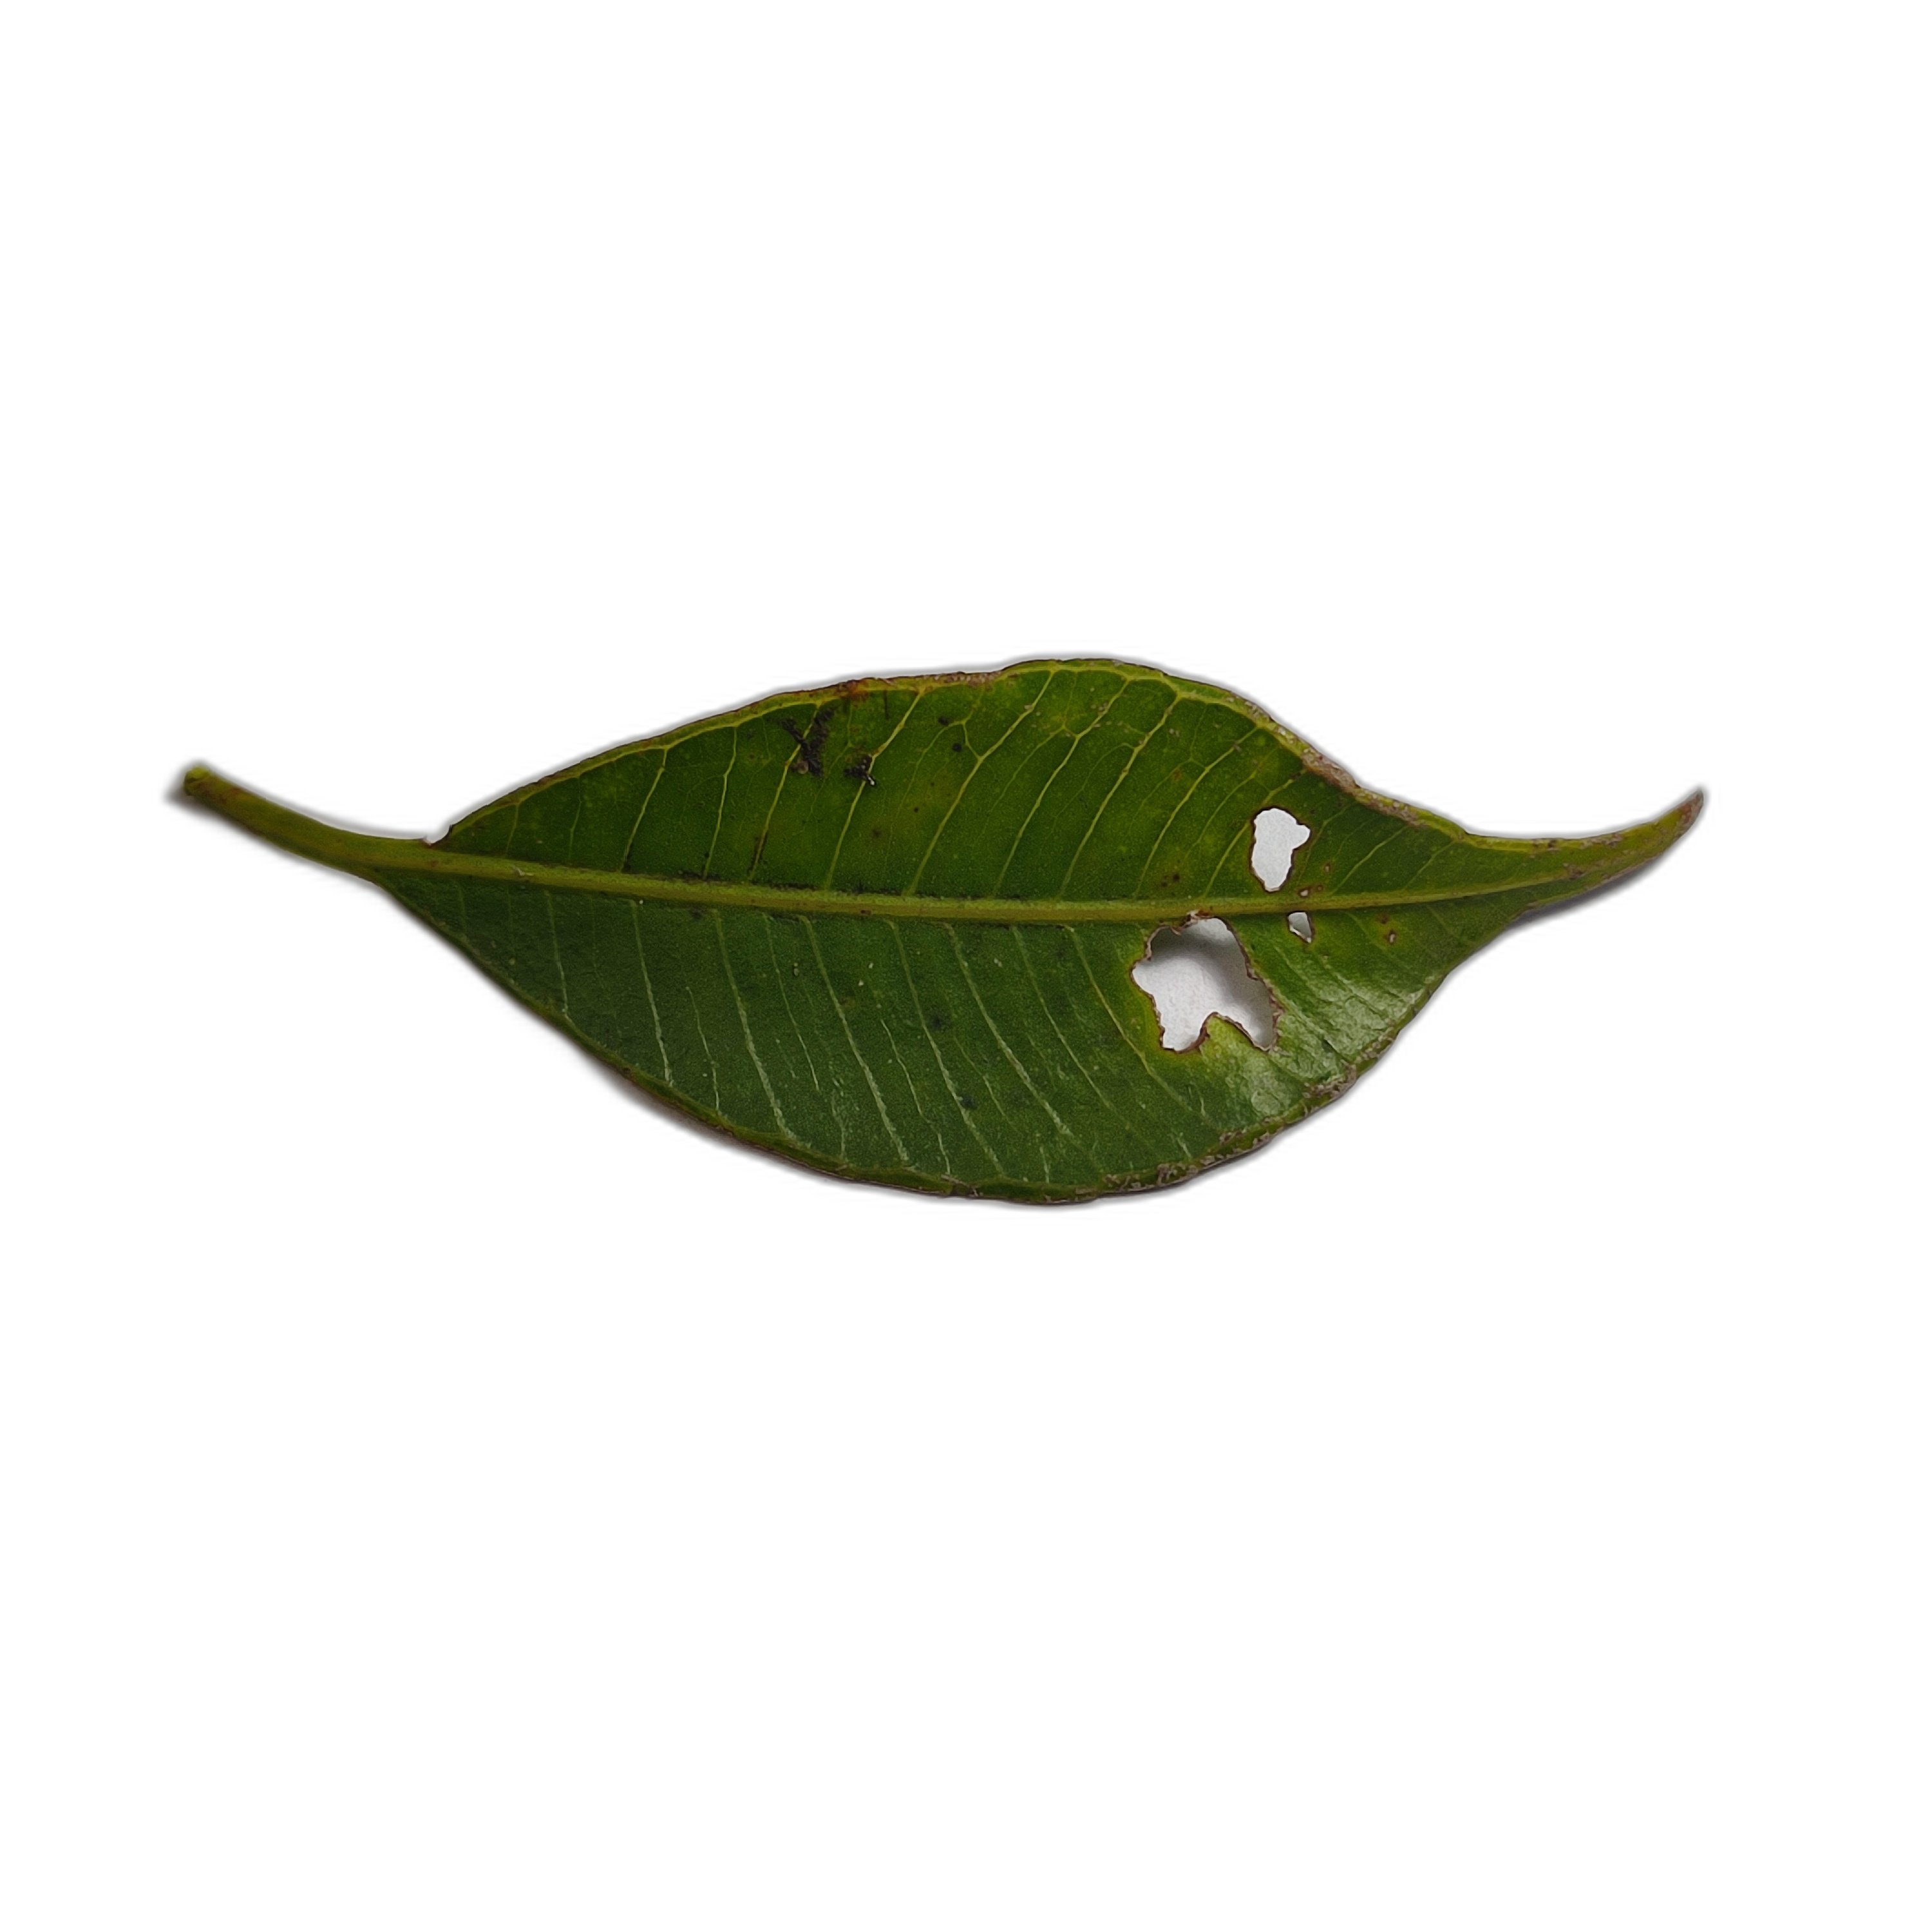
Label: not_healthy